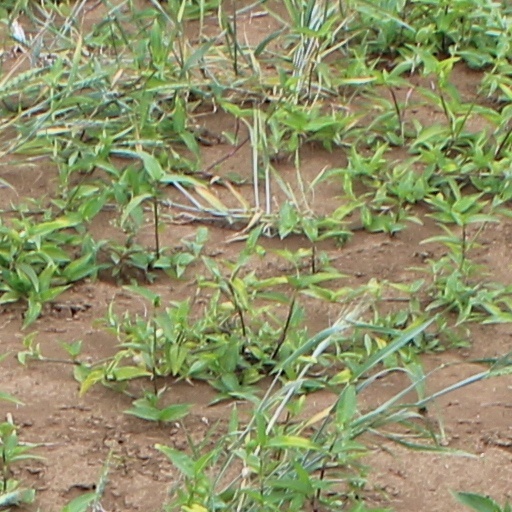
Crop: wheat